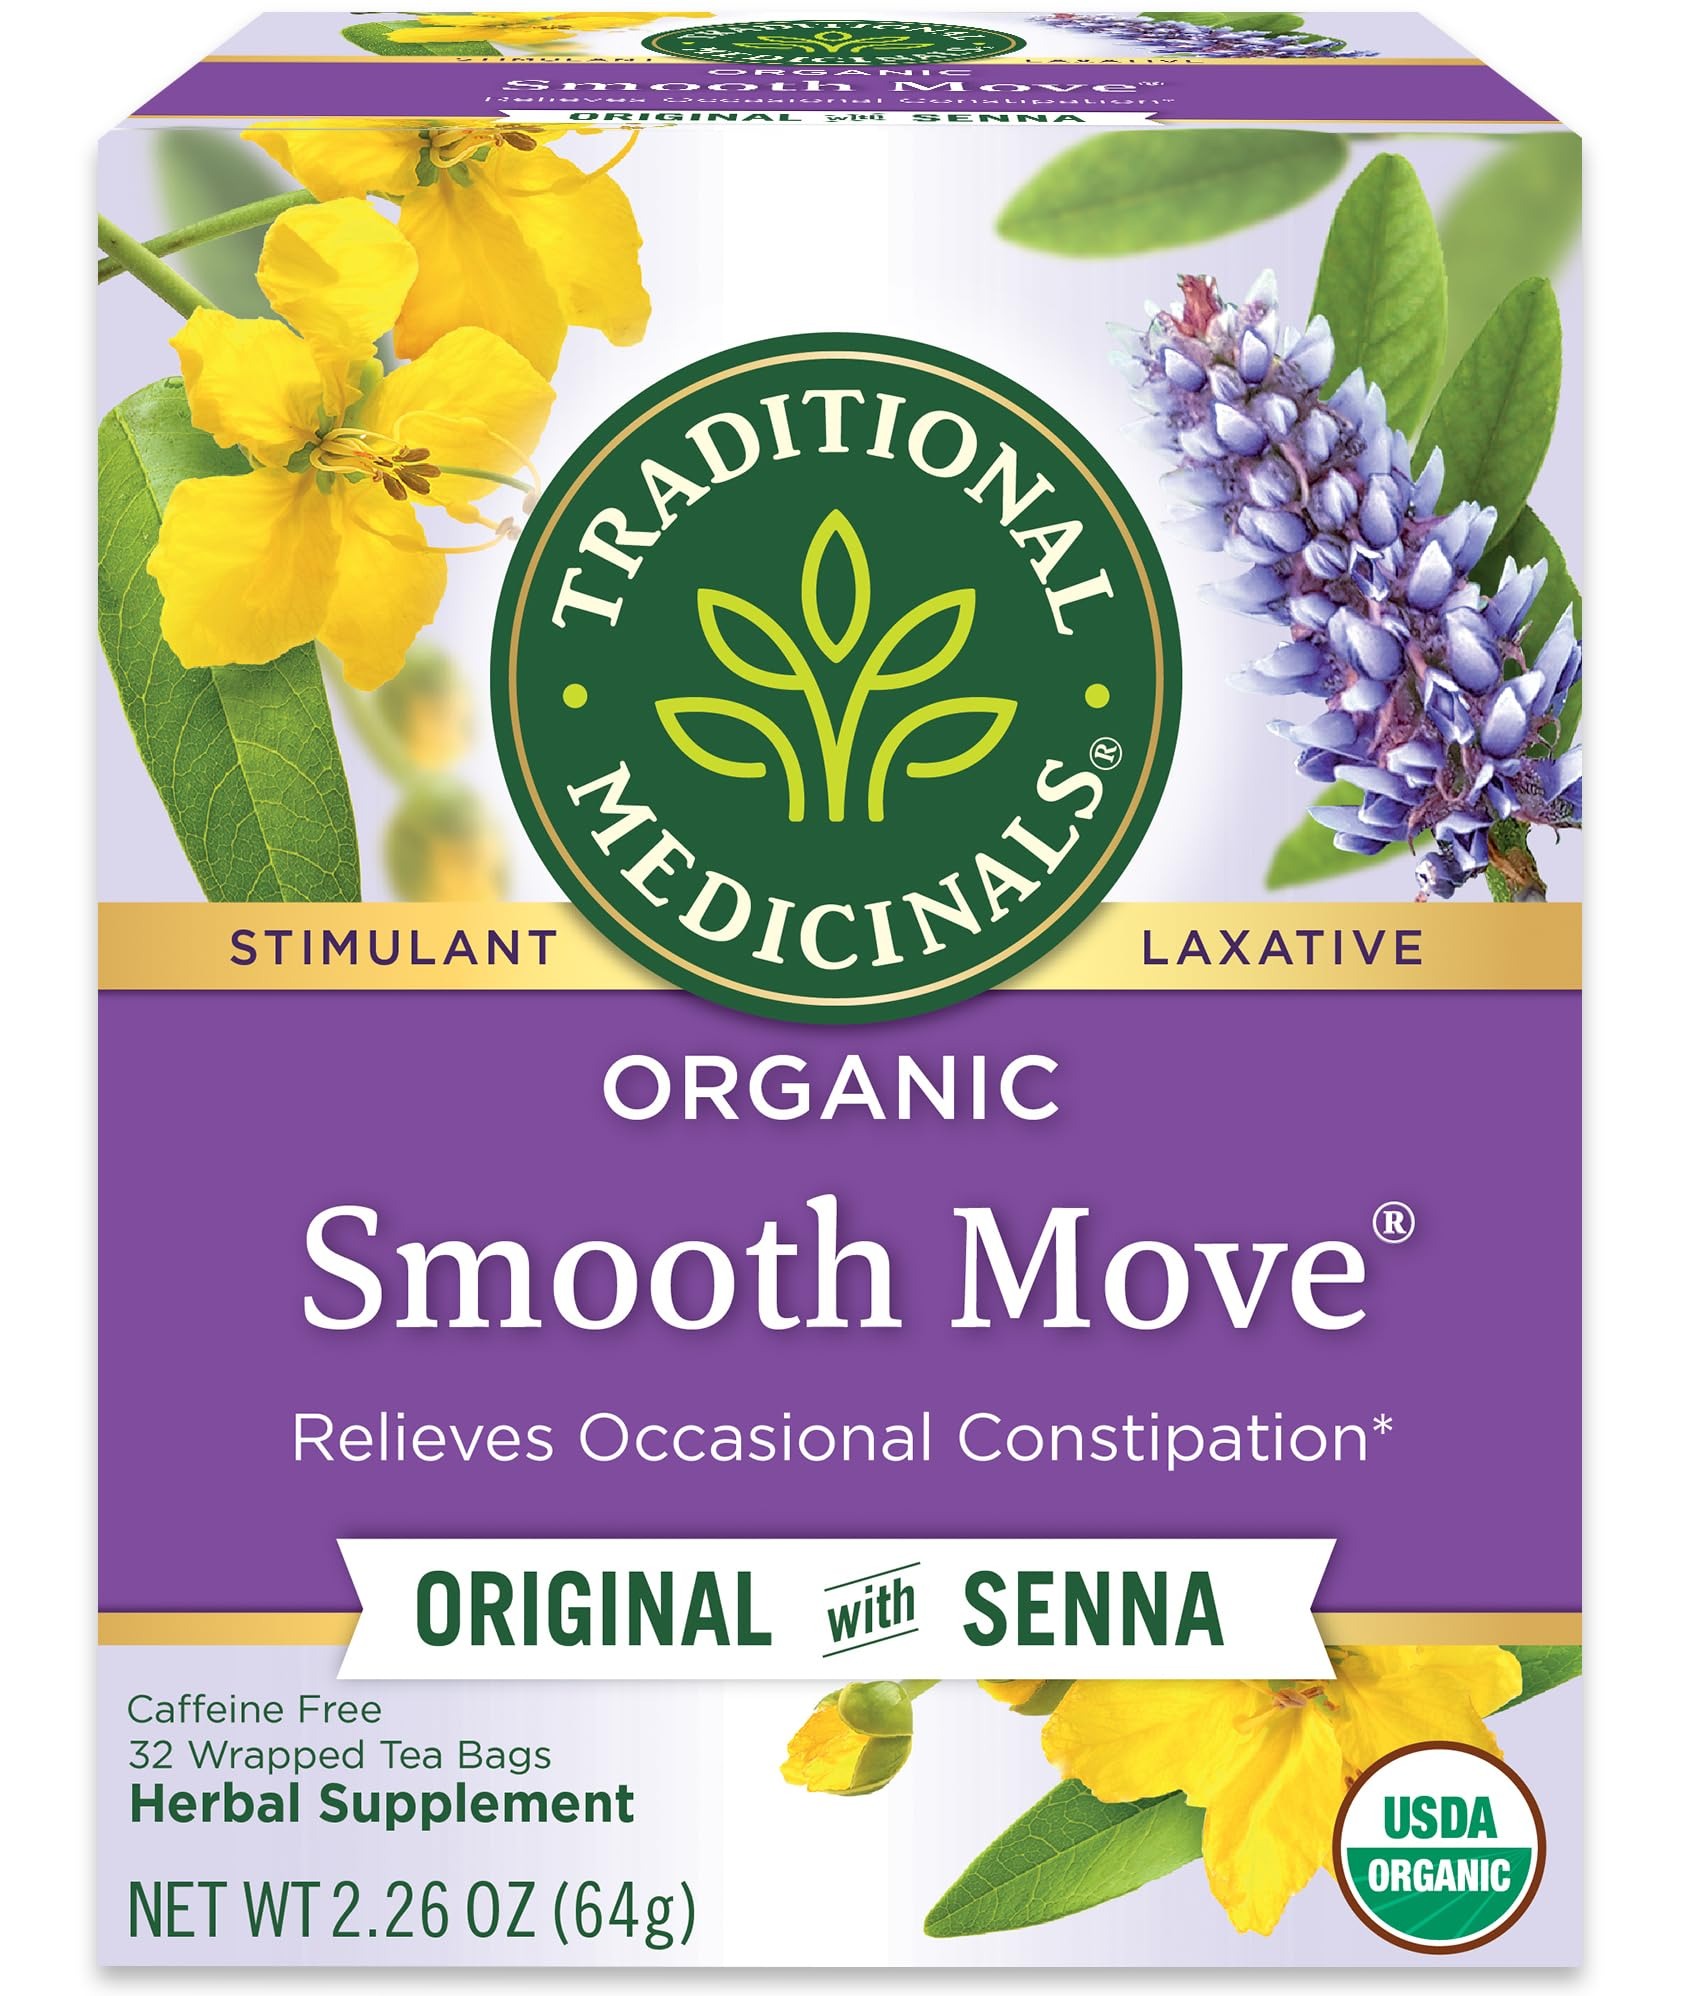
Item Name: Traditional Medicinals Tea, Organic Smooth Move, Relieves Occasional Constipation, Senna, 32 ct (Pack of 3)
Bullet Point 1: HERBAL POWER: Our senna-based laxative tea relieves occasional constipation, generally within 6-12 hours.* Best taken at bedtime for gentle, overnight relief.
Bullet Point 2: TASTE: Sweet and aromatic with spiced orange notes.
Bullet Point 3: America's #1 Laxative Tea. Herbalist formulated and time-tested for over 40 years.
Bullet Point 4: USDA Certified Organic. Non-GMO Verified. Kosher. Caffeine Free. Certified B Corp. Compostable Tea Bags.
Bullet Point 5: Contains supportive organic herbs such as licorice, fennel, cinnamon, and ginger.
Bullet Point 6: Consistently high quality herbs from ethical trading partnerships. Medicinal-grade organic senna leaf.
Bullet Point 7: Case of three boxes, each box containing 32 sealed tea bags (96 total tea bags).
Bullet Point 8: CONTRAINDICATIONS: Do not use if you have ileus, intestinal obstruction, intestinal stenosis, atonic bowel, acute intestinal inflammation (e.g. Crohn's disease, ulcerative colitis), appendicitis, abdominal pain of unknown origin, severe dehydration states with water and electrolyte depletion. Do not use if you have known allergies to plants of the parsley (Apiaceae) family. See bottom panel for additional warnings.
Value: 96.0
Unit: Count

Price: 16.605